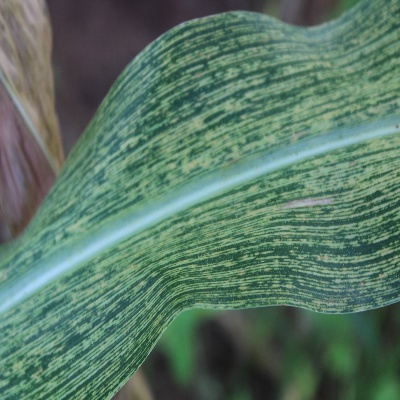
Crop: Maize
Condition: streak virus